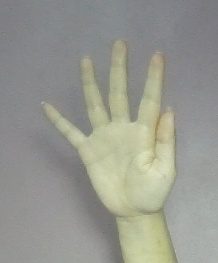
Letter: sheen